Roe III Triplane

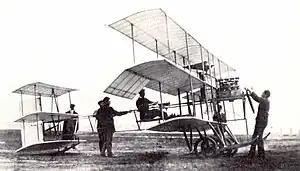
Alliot Verdon Roe in the cockpit of his Roe III Triplane in September 1910 during his visit to the United States.

The Roe III Triplane was an early aircraft designed by the British aircraft manufacturer Avro. In configuration, it was similar to the Roe II Triplane, with a triplane tailplane and an open-top fuselage of triangular cross-section, but the Roe III was a two-seater, and featured ailerons for the first time in a Roe design. The five (some sources give three) production machines differed from the prototype in having the ailerons fitted to the middle wing (the prototype's were on the upper wing) and in being powered by a Green engine in place of the prototype's JAP.